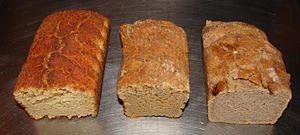
Pains à base de quinoa, de teff et de sarrasin
Les grains anciens sont un ensemble de grains de céréales et de pseudocéréales qui sont considérés comme ayant été peu modifiés par la sélection variétale au cours des derniers millénaires, par opposition aux céréales les plus répandues telles que le maïs, le riz, le seigle et les variétés modernes de blé, qui sont le résultat de milliers d'années de sélection continue.
Le pain de sarrasin fait partie des pains dits pains spéciaux. Il est fabriqué principalement avec de la farine de sarrasin. Ce pain est appelé « pain noir », ou, anciennement, « pain au blé noir », ou « pain carabin ». Il était trouvé dans les régions à sols pauvres : Bretagne, Maine, Normandie, Limousin, Auvergne, Pyrénées.